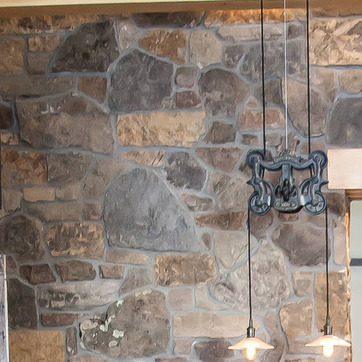
Material: stone